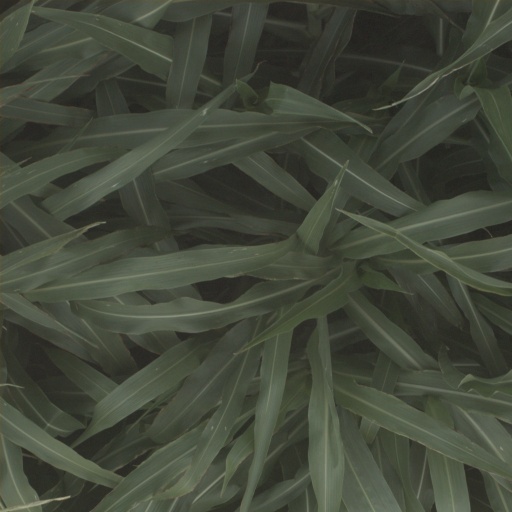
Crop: sorghum